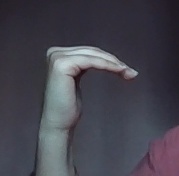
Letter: haa